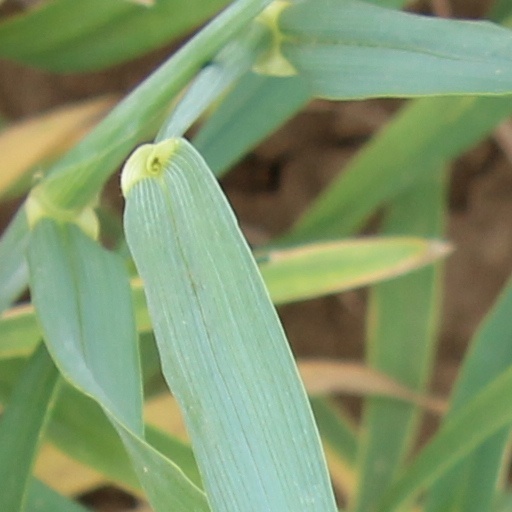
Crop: wheat